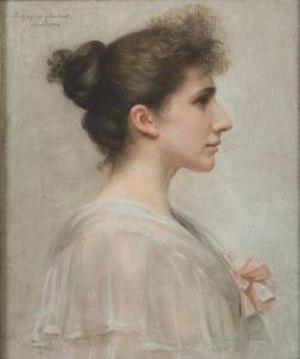
Hélène Betty Louise Caroline de Zuylen de Nyevelt de Haar, née de Rothschild le 21 août 1863 dans le 8ᵉ arrondissement de Paris et morte le 17 octobre 1947 à Lisbonne, est une aristocrate et femme du monde française, connue comme pionnière des sports automobiles et comme femme de lettres.
Paule Riversdale est un nom de plume partagé par la poétesse britannique francophone Renée Vivien et la richissime baronne Hélène de Zuylen, qui furent amantes de 1902 à 1907.